Raymond "Shrimp Boy" Chow

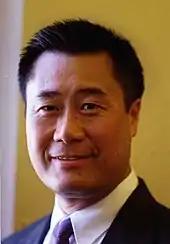
Leland Yee

After ascending to the head of CKT, Chow became publicly visible as a mentor to Asian and African American youths, speaking to dozens of community groups each year and receiving congratulations from U.S. Senator Dianne Feinstein for winning a "Change Agent" award in 2012 from Bayview Hunters Point Multipurpose Senior Services. According to a mayor's aide, Chow "[showed] up at events and [tried] to get pictures with politicians", eventually posting a picture he took with Gavin Newsom on his Facebook page.